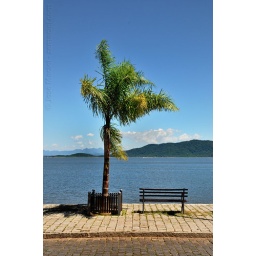
Bench and palm tree in front to the sea on a sidewalk